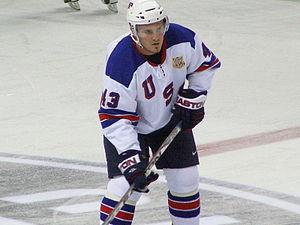
James Wisniewski est un joueur professionnel américain de hockey sur glace qui évolue au poste de défenseur.